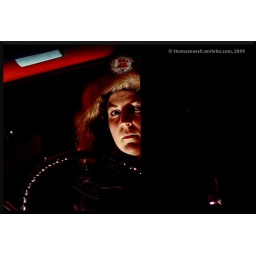
72/365. Strobist: one 430ex, 1/4, bare, on seat in truck, camera left, bare